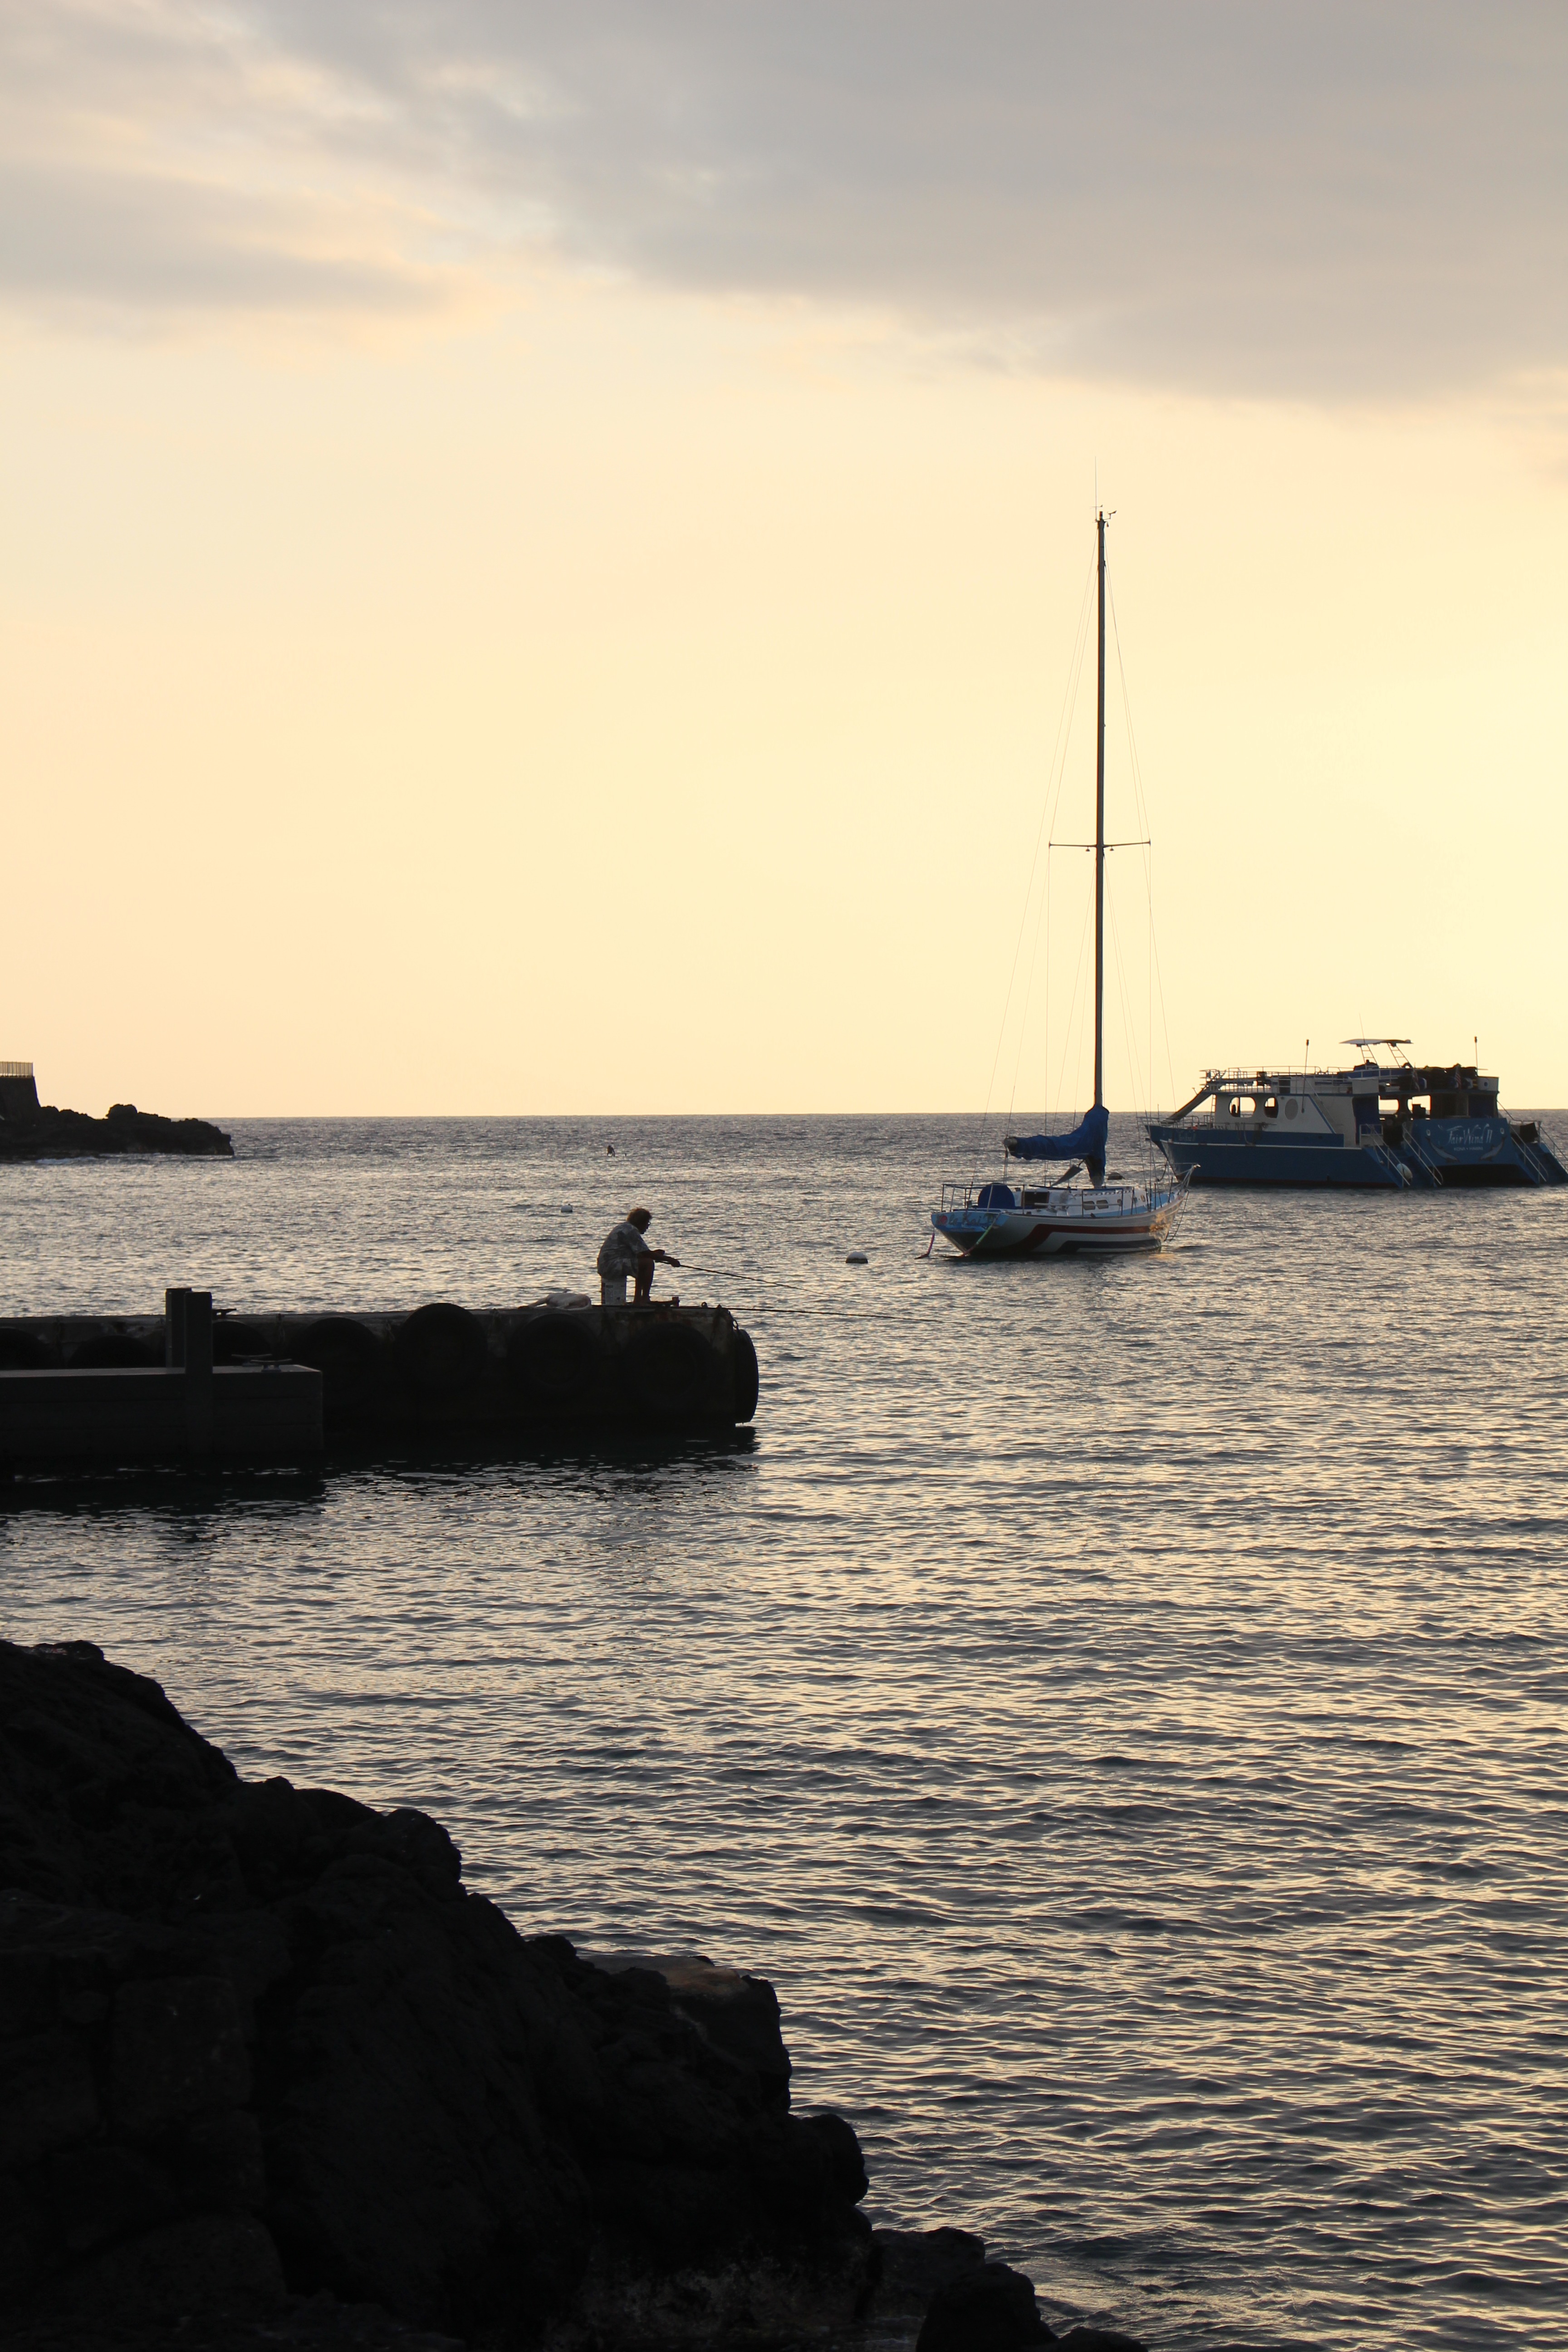
beach, sea, coast, water, ocean, horizon, cloud, sunrise, sunset, boat, morning, shore, wave, dawn, dusk, evening, reflection, vehicle, tower, fishing, fisherman, bay, body of water, fishing boat, ships, fisher, breakwater